Chautauqua Auditorium (Boulder, Colorado)

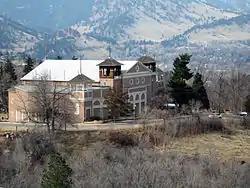
The Chautauqua Auditorium

The Chautauqua Auditorium is a wooden building constructed for the first season of the Colorado Chautauqua in 1898, and through the years has been a venue for many lectures, musical performances, and motion pictures both primitive and modern.